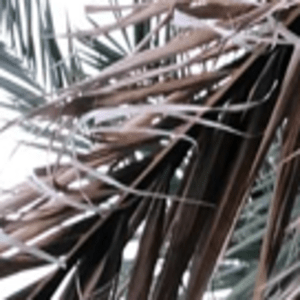
Label: Potassium Deficiency